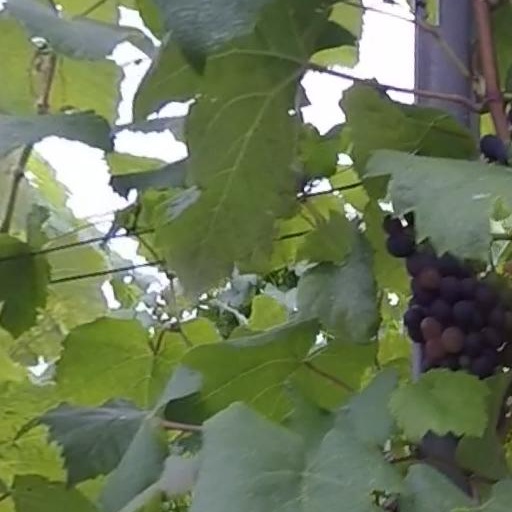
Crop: grape